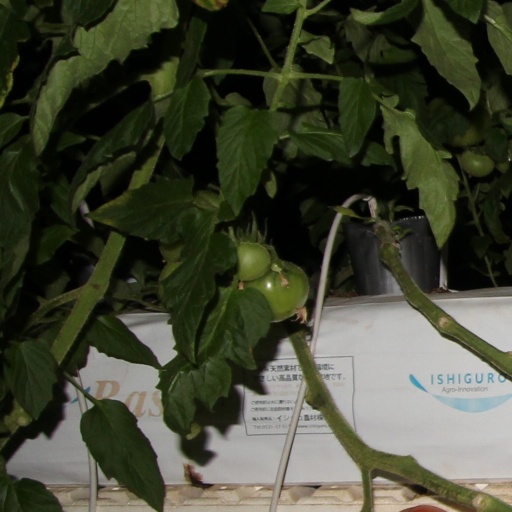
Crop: tomato